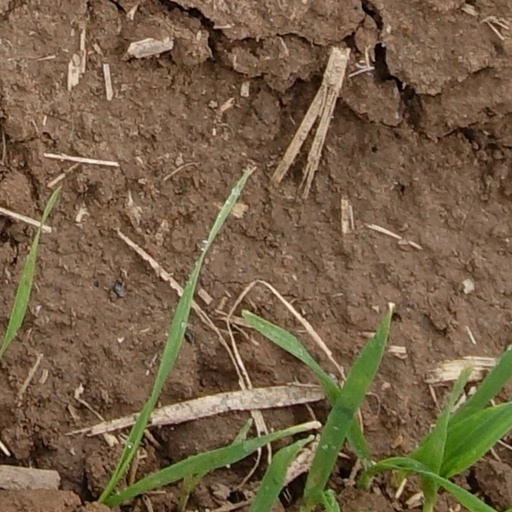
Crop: wheat